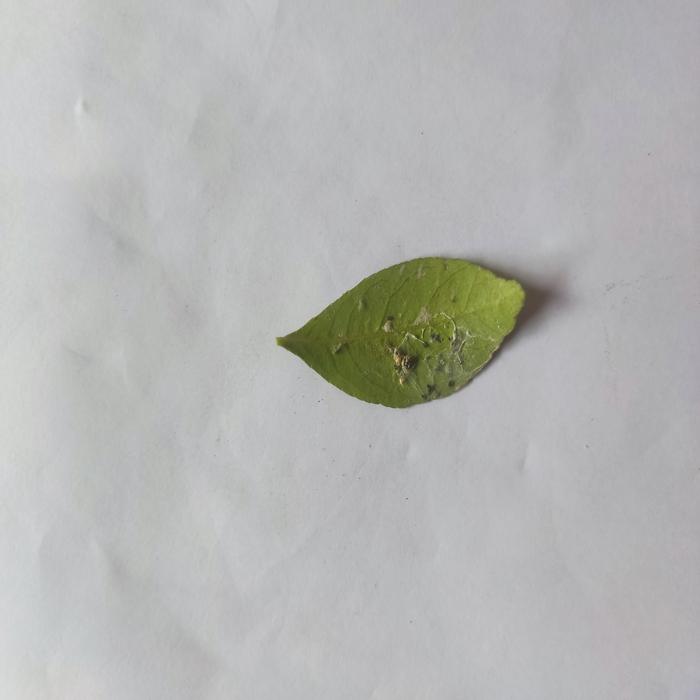
Crop: Lemon
Leaf condition: Sooty_Mold